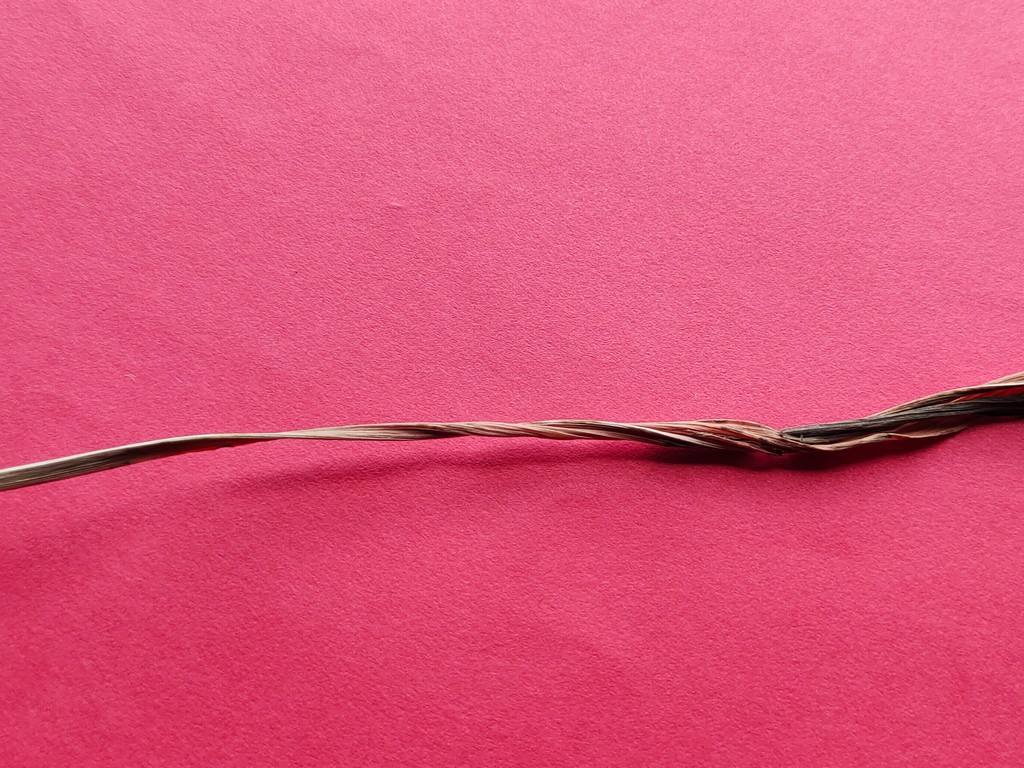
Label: Dried